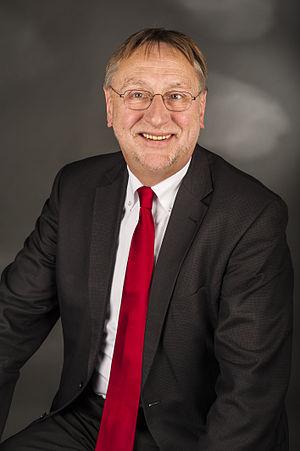
Bernd Lange est un homme politique allemand, membre du parti social-démocrate d'Allemagne. Il a été membre du Parlement européen de 1994 à 2004.
Cet article présente la liste des députés européens d'Allemagne élus lors des élections européennes de 2014 en Allemagne.